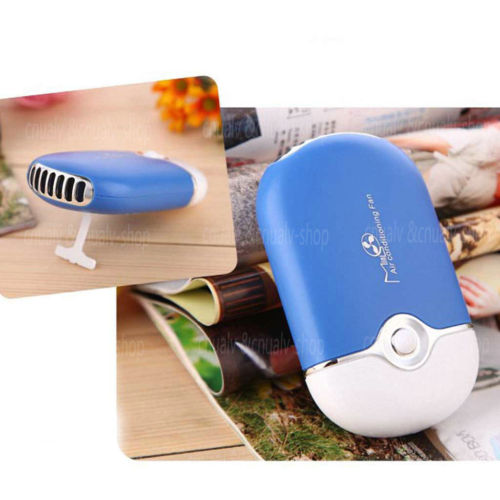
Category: fan